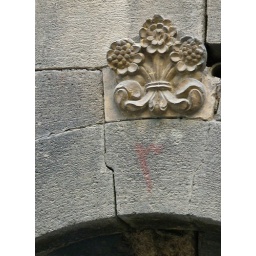
Ottoman-era decoration over the door of someone's house in the old city, Damascus.